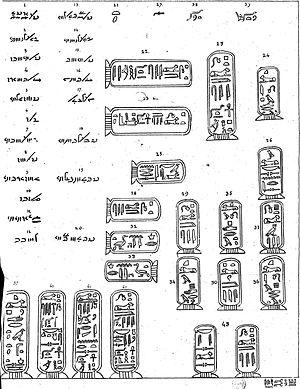
Lettre à M. Dacier relative à l'alphabet des hiéroglyphes phonétiques, page 54